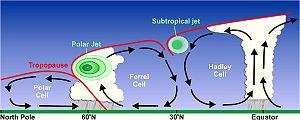
Un courant-jet ou courant d’altitude, aussi couramment désigné par sa dénomination anglophone de jet stream, est un courant d'air rapide et confiné que l'on trouve dans l'atmosphère de certaines planètes telles que la Terre. Les courants-jets sont situés à proximité de la tropopause entre la troposphère et la stratosphère généralement entre 7 et 16 kilomètres au-dessus du niveau de la mer. Les courants-jets ont plusieurs milliers de kilomètres de longueur, quelques centaines de large et seulement quelques kilomètres d'épaisseur.
La tropopause est une zone de l'atmosphère terrestre qui fait la transition entre la troposphère et la stratosphère. Elle se situe à une altitude qui diminue avec la latitude depuis environ 17 kilomètres à l'équateur jusqu'à ~9 km aux pôles, mais qui varie aussi en fonction des saisons.
Un orage de neige est un type d'orage dont les précipitations tombent principalement sous forme de neige et qui se voit donc avec une température près ou sous le point de congélation en surface. C'est un phénomène relativement rare qui ne se distingue pas fondamentalement d'un orage en général, sauf pour le type de précipitations et l'extension verticale plus faible des nuages. Il se forme lorsqu'un mouvement vertical dans de l'air très instable forme des cumulonimbus. Cela peut se produire en altitude dans une tempête de neige à maturité ou lorsqu’une masse d'air arctique entre en contact avec une masse d'air beaucoup plus chaude et humide en surface. En général, l'activité électrique est de courte durée.